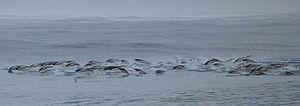
Le Dauphin aptère austral est une espèce de cétacé odontocète de la famille des Delphinidae. C'est l'unique dauphin sans aileron dorsal de l'Hémisphère Sud.